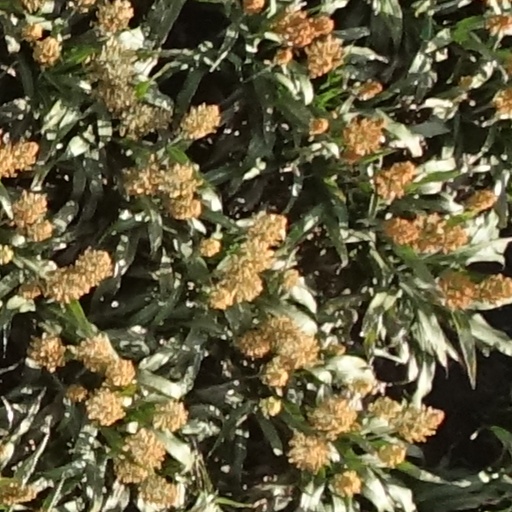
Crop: sorghum